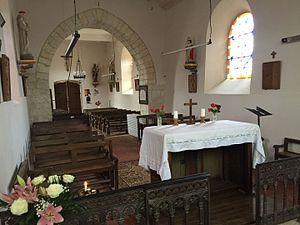
Berlancourt est une commune française située dans le département de l'Aisne, en région Hauts-de-France.
L'église Saint-Sulpice de Berlancourt est une église située à Berlancourt, en France.